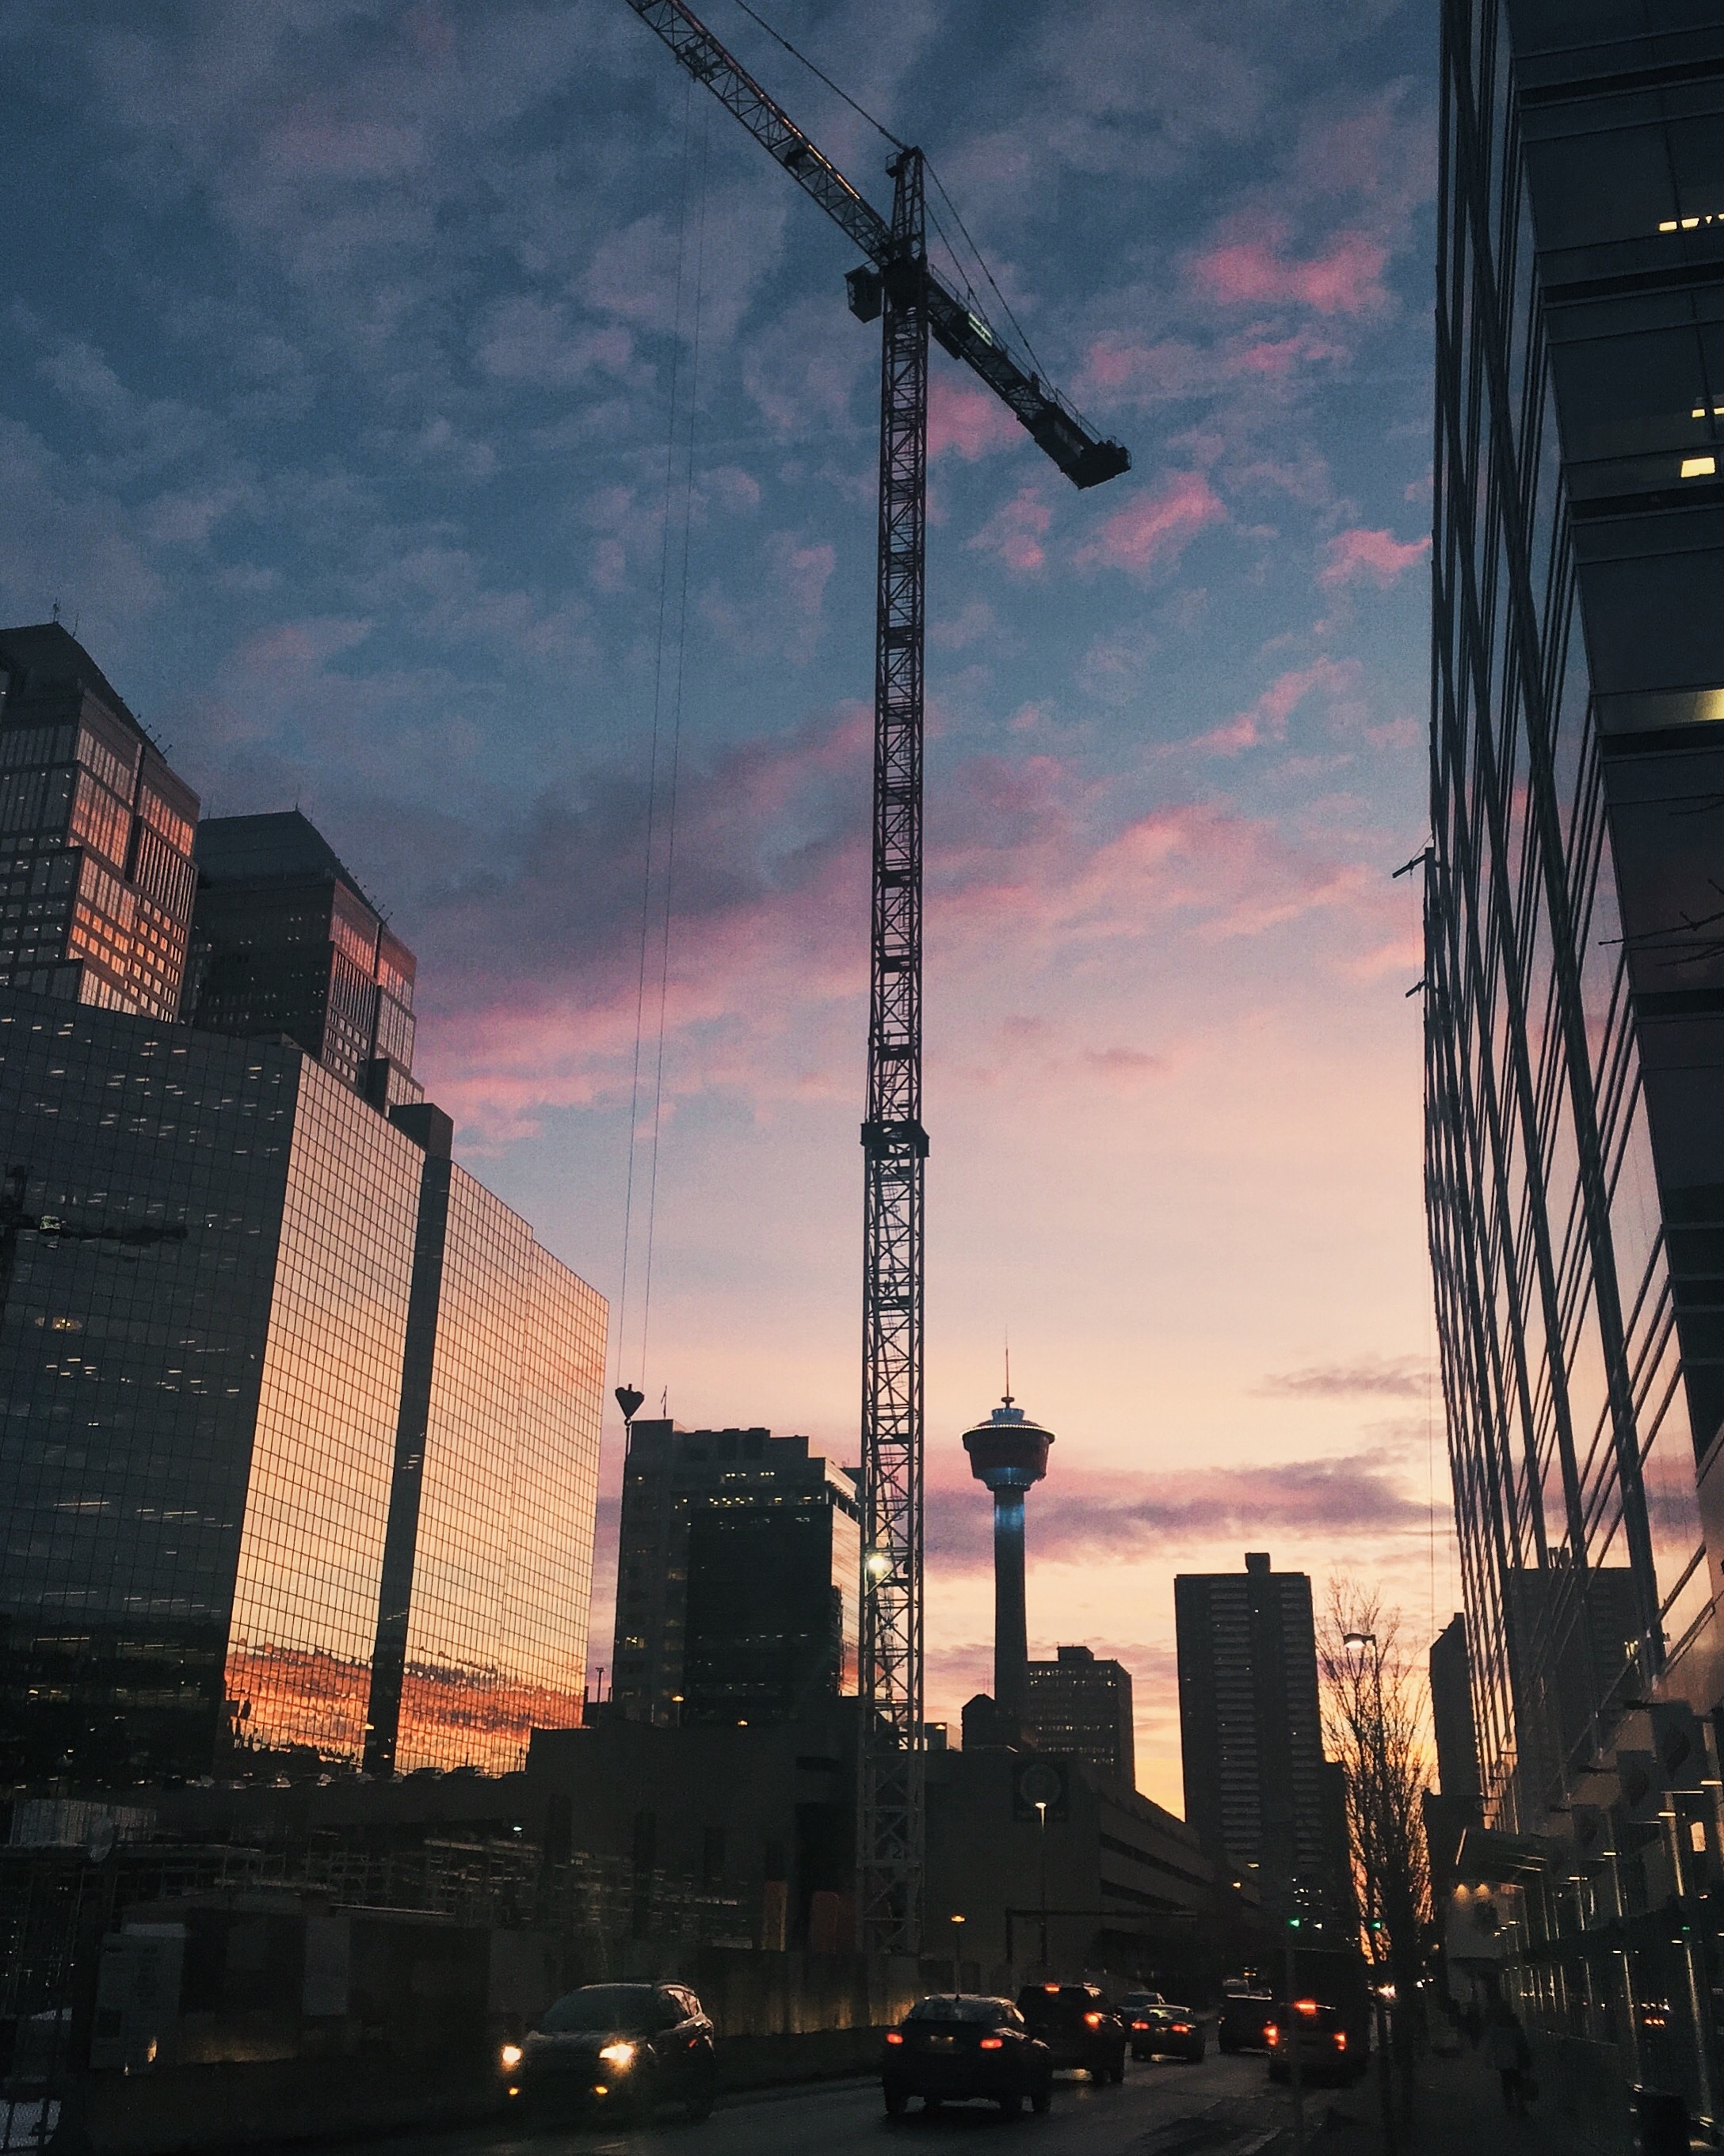
cloud, sky, sunset, skyline, night, morning, dawn, city, skyscraper, cityscape, downtown, dusk, evening, reflection, landmark, urban area, human settlement